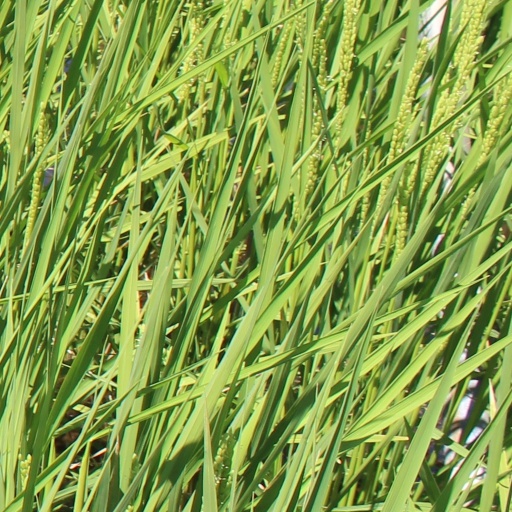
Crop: rice